Alexandros Papagos

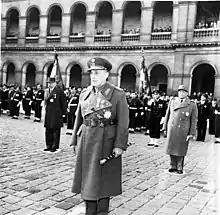
Prime minister Papagos at the courtyard of Les Invalides, after being decorated with the Médaille militaire during his visit to France (1954).

As head of the army and the palace's man, Papagos was a crucial figure in Metaxas' dictatorial regime. In 1940, a special law was passed to allow him to continue in his position, despite being over the statutory retirement age for general officers. As Chief of the General Staff, he actively tried to reorganize and reequip the Army for the oncoming Second World War.